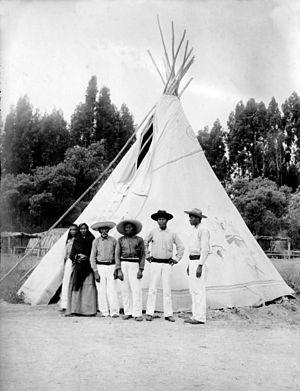
Carlos Castaneda, né le 25 décembre 1925 à Cajamarca, Pérou et mort le 27 avril 1998 à Los Angeles, est un écrivain métis américain, docteur en anthropologie. Il est connu pour ses ouvrages relatant l'enseignement chamanique qu'il a reçu d'un « homme de connaissance » yaqui dénommé don Juan Matus.
Les Yaquis ou Yoeme sont des Amérindiens qui étaient, à l’origine, établis dans la vallée du Río Yaqui au nord de l’État mexicain de Sonora et dans le sud-ouest de l’Arizona, aux États-Unis. Les Yaquis s’appelaient « Yoeme » entre eux, qui est le terme yaqui pour désigner une personne. Les Yaquis appelaient leur pays Hiakim, mot que certains voient comme une origine possible du nom de ce peuple.